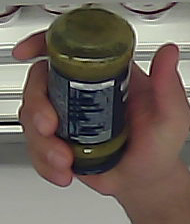
Product: barilla_pesto